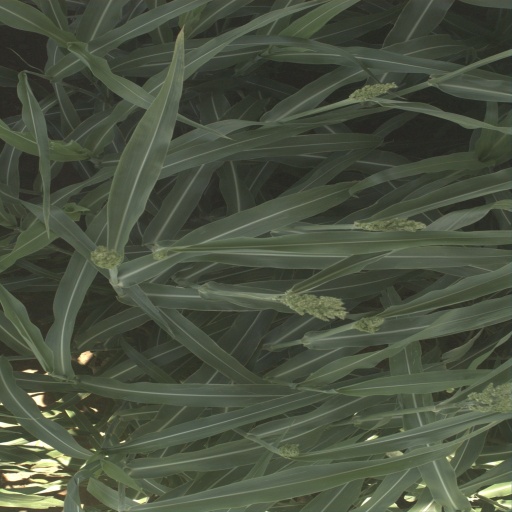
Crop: sorghum